Aliens (film)

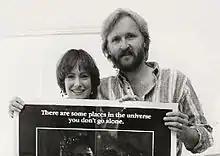
Cameron and Hurd holding a theatrical poster for "Aliens" in 1986

The 1986 summer film season began in mid-May. The season had been starting earlier each year as studios attempted to beat each other with their biggest films. Fifty-five films were scheduled for release between May and September, including the action drama "Top Gun" and the comedic "Sweet Liberty", but the season was not expected to break financial records due to fewer sequels, anticipated blockbusters, and films by Steven Spielberg or starring popular comedians that had dominated the earlier half of the decade. Some industry experts also blamed the burgeoning home-video market, which had grown from 7million rentals in 1983 to 58million by 1985. Films expected to do well were aimed at younger audiences and featured comedy or horror, such as "Back to School", "Ferris Bueller's Day Off", and "SpaceCamp". Some films targeted at adults were also seen as potential successes, including "Legal Eagles", "Ruthless People", and "Cobra".